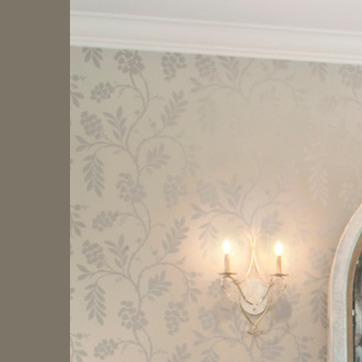
Material: wallpaper